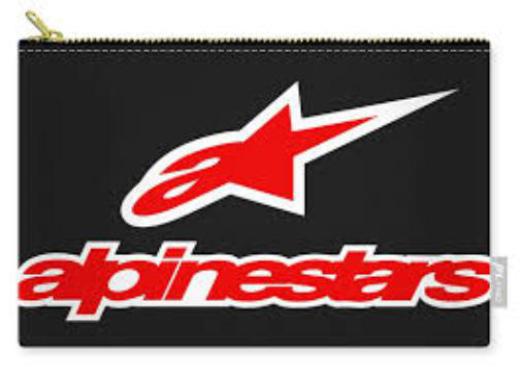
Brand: alpinestars-1
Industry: Clothes